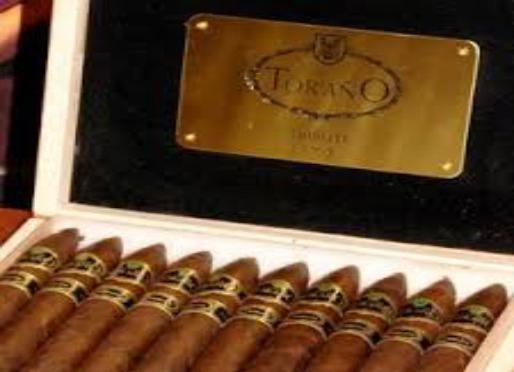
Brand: Carlos Torano
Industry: Necessities